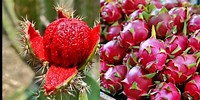
Label: Dragonfruit